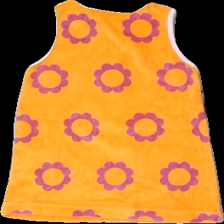
View: back
Type: Dress
Category: Children
Brand: Me & I
Colors: Orange, Purple
Material: 73% cott, 27% visc
Pattern: Floral print
Cut: C-collar, Regular
Size: 74
Stains: Minor
Price range: 50-100
Recommended usage: Reuse
Description: Orange dress with purple flowers from Me & I, size 74/80. Okay condition.